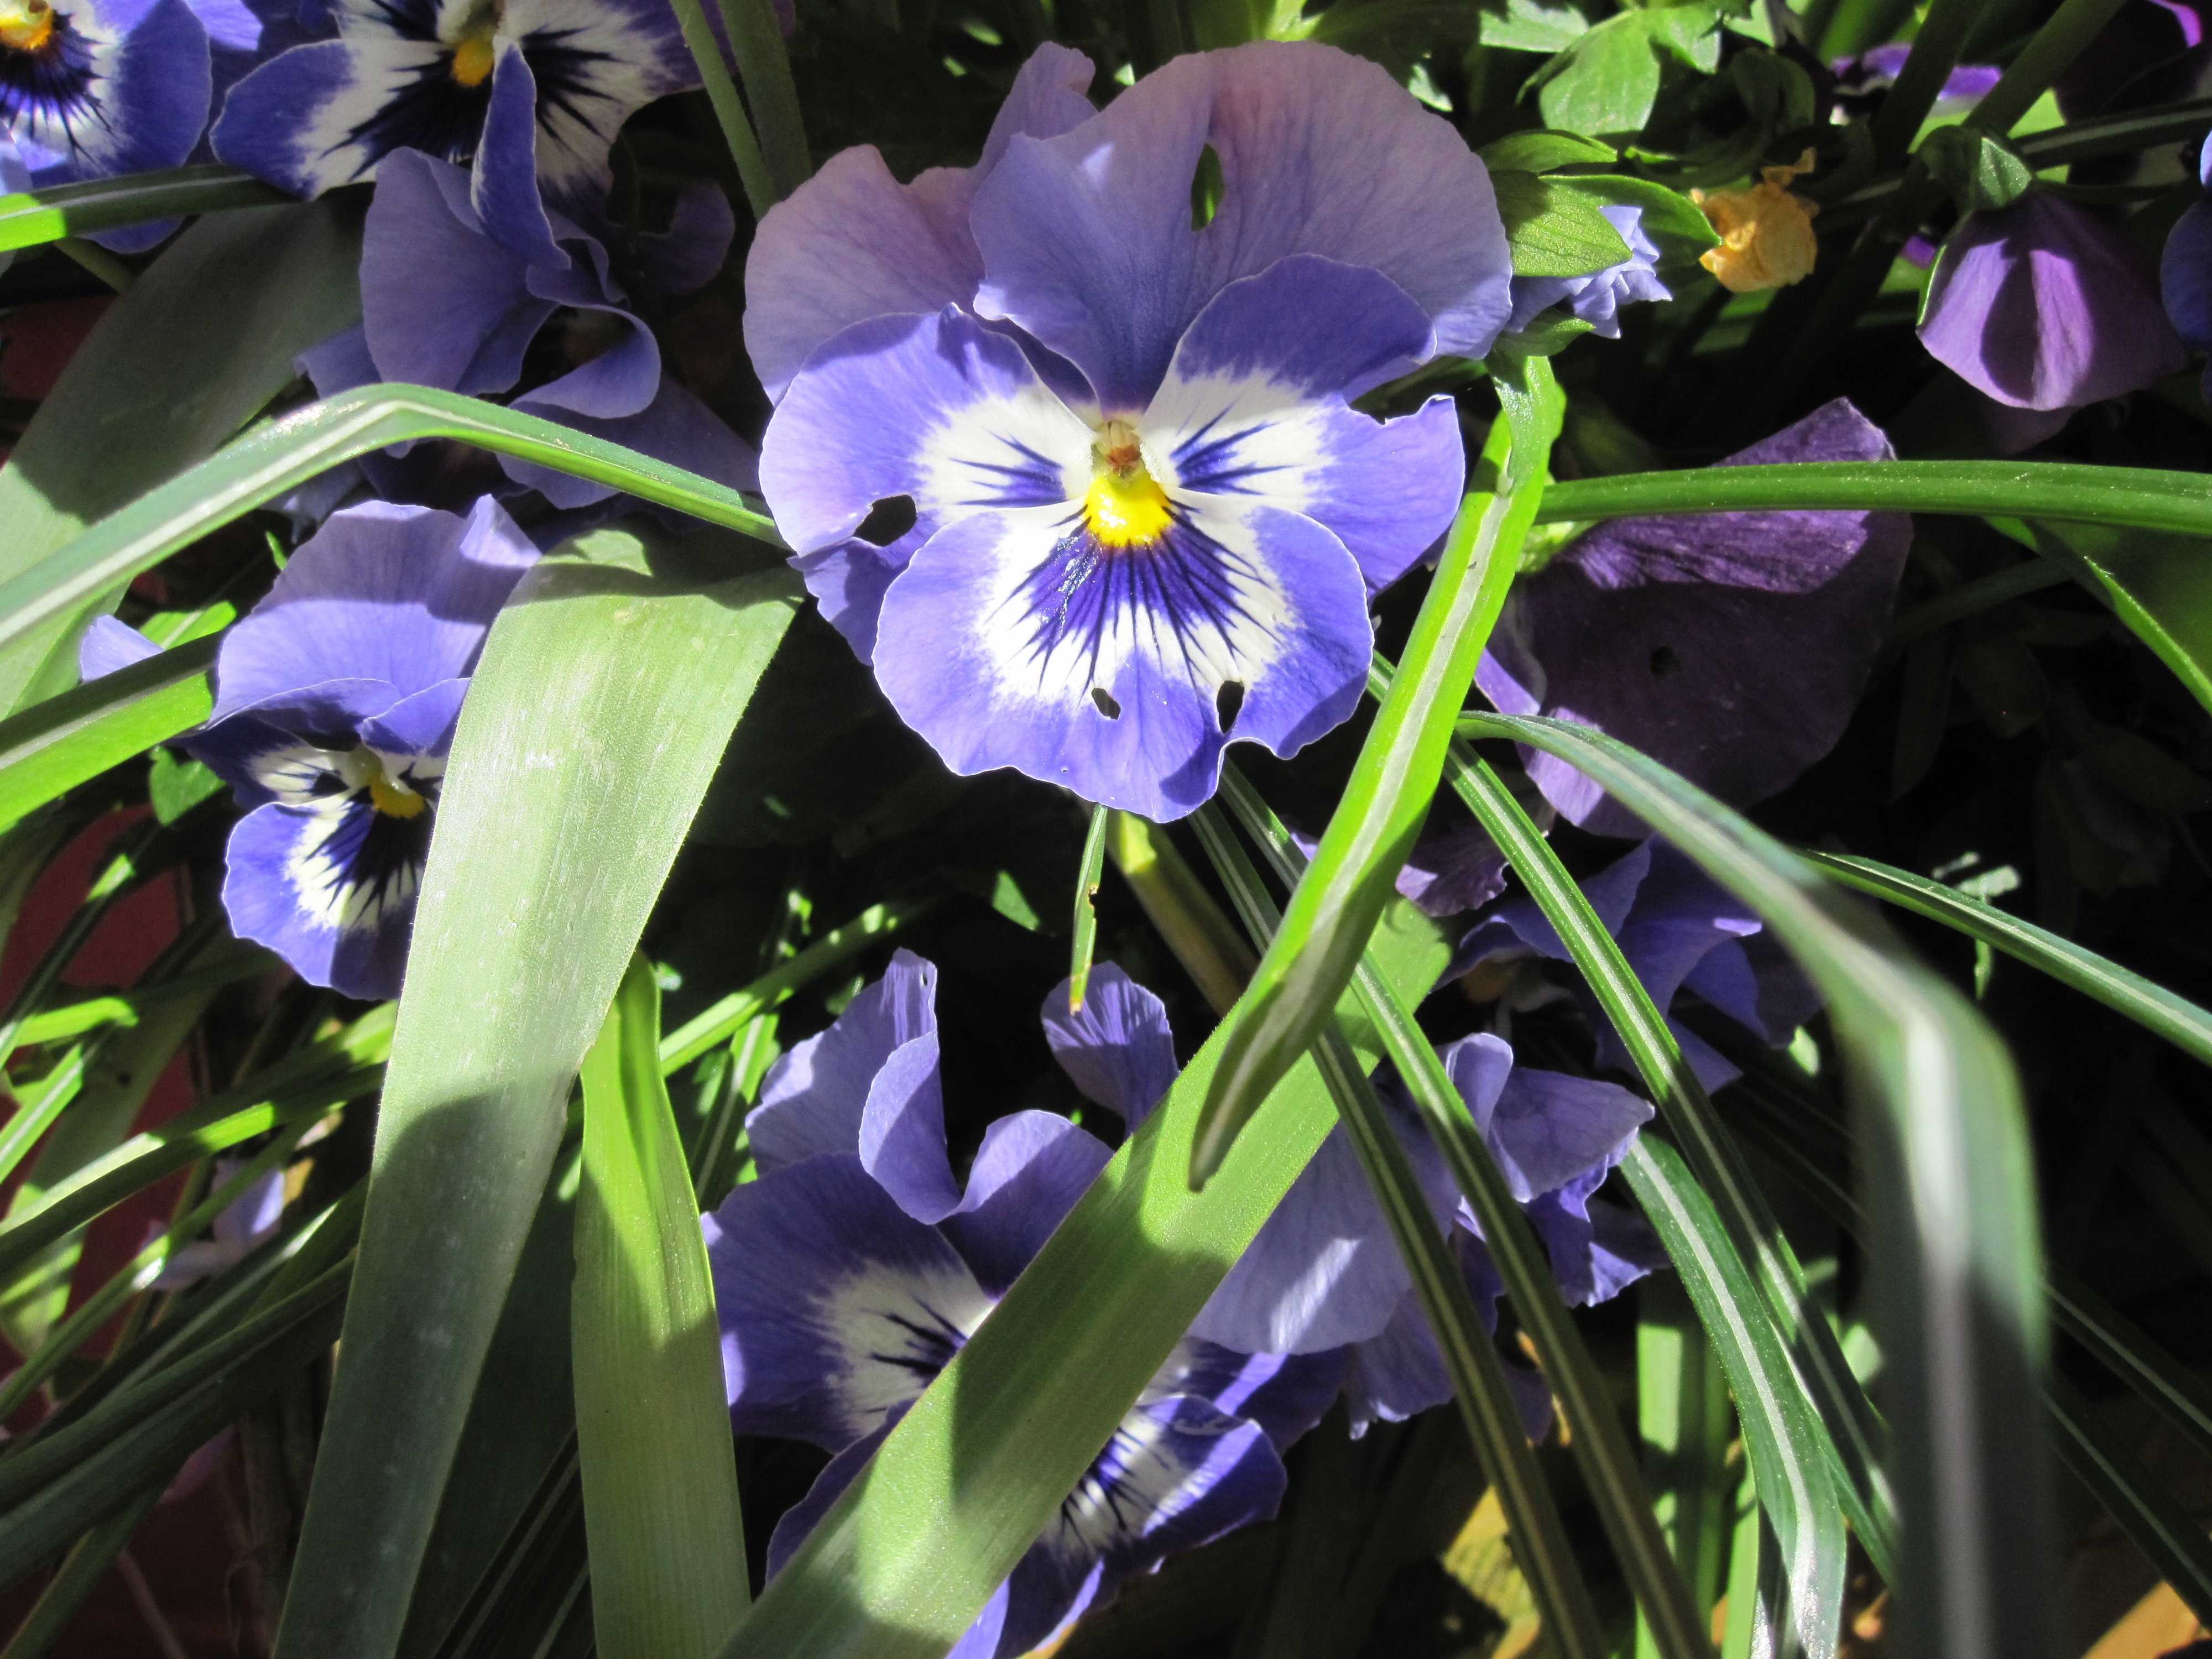
nature, plant, flower, purple, bloom, spring, color, botany, garden, flora, flowers, petals, eye, flowering plant, land plant, violet family